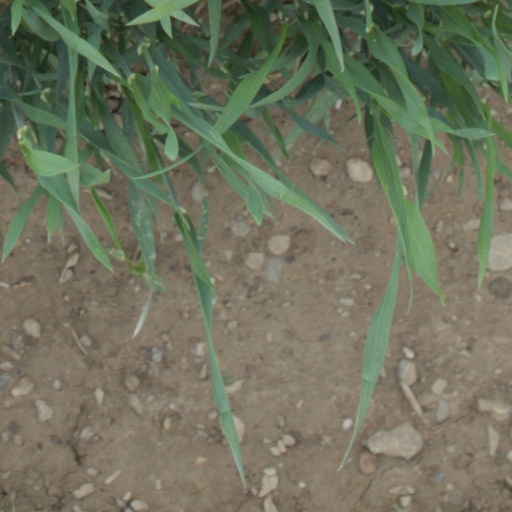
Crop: wheat